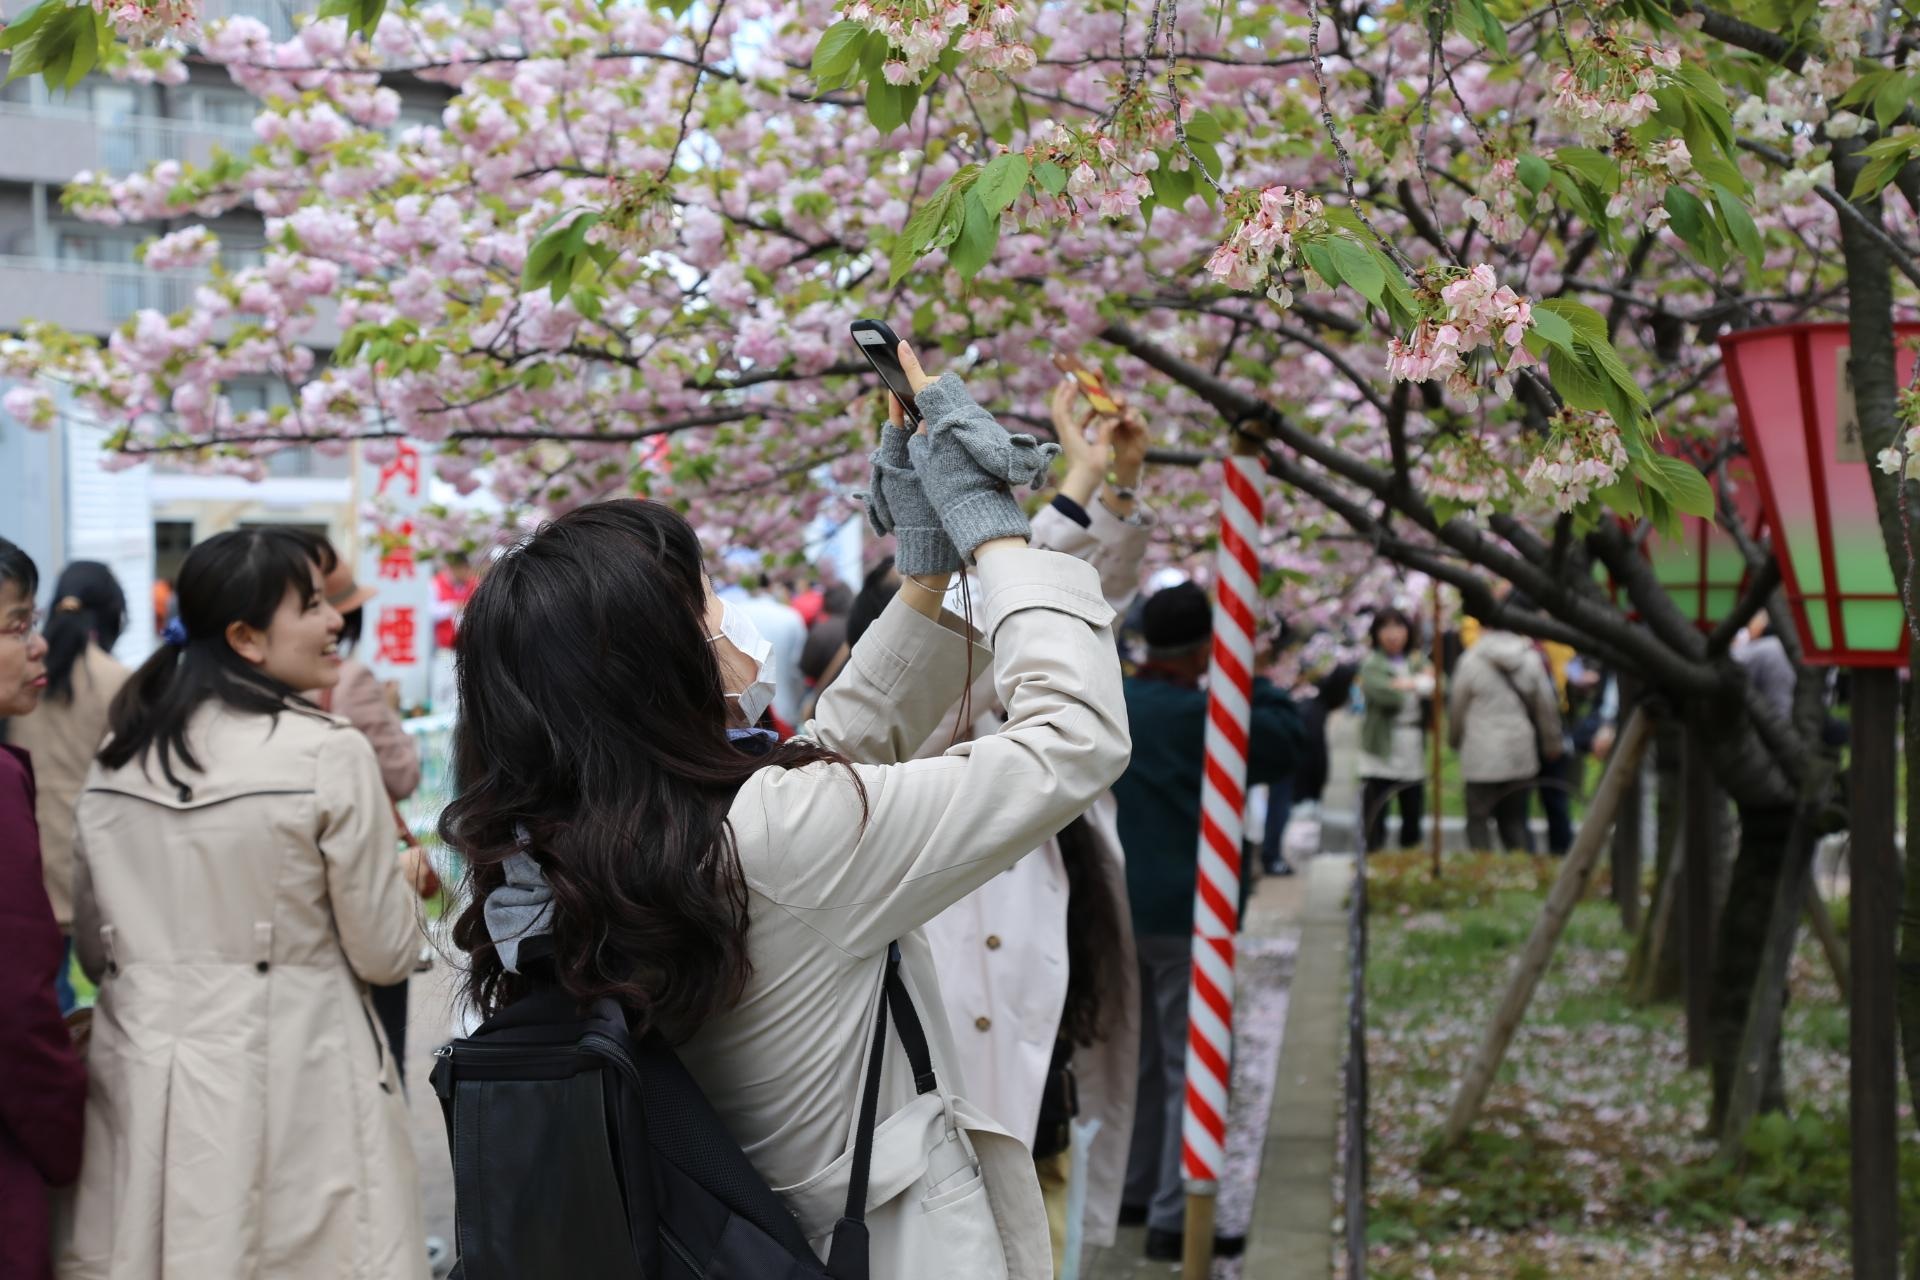
person, people, girl, flower, female, asian, young, spring, japan, cherry blossom, ceremony, women, japanese